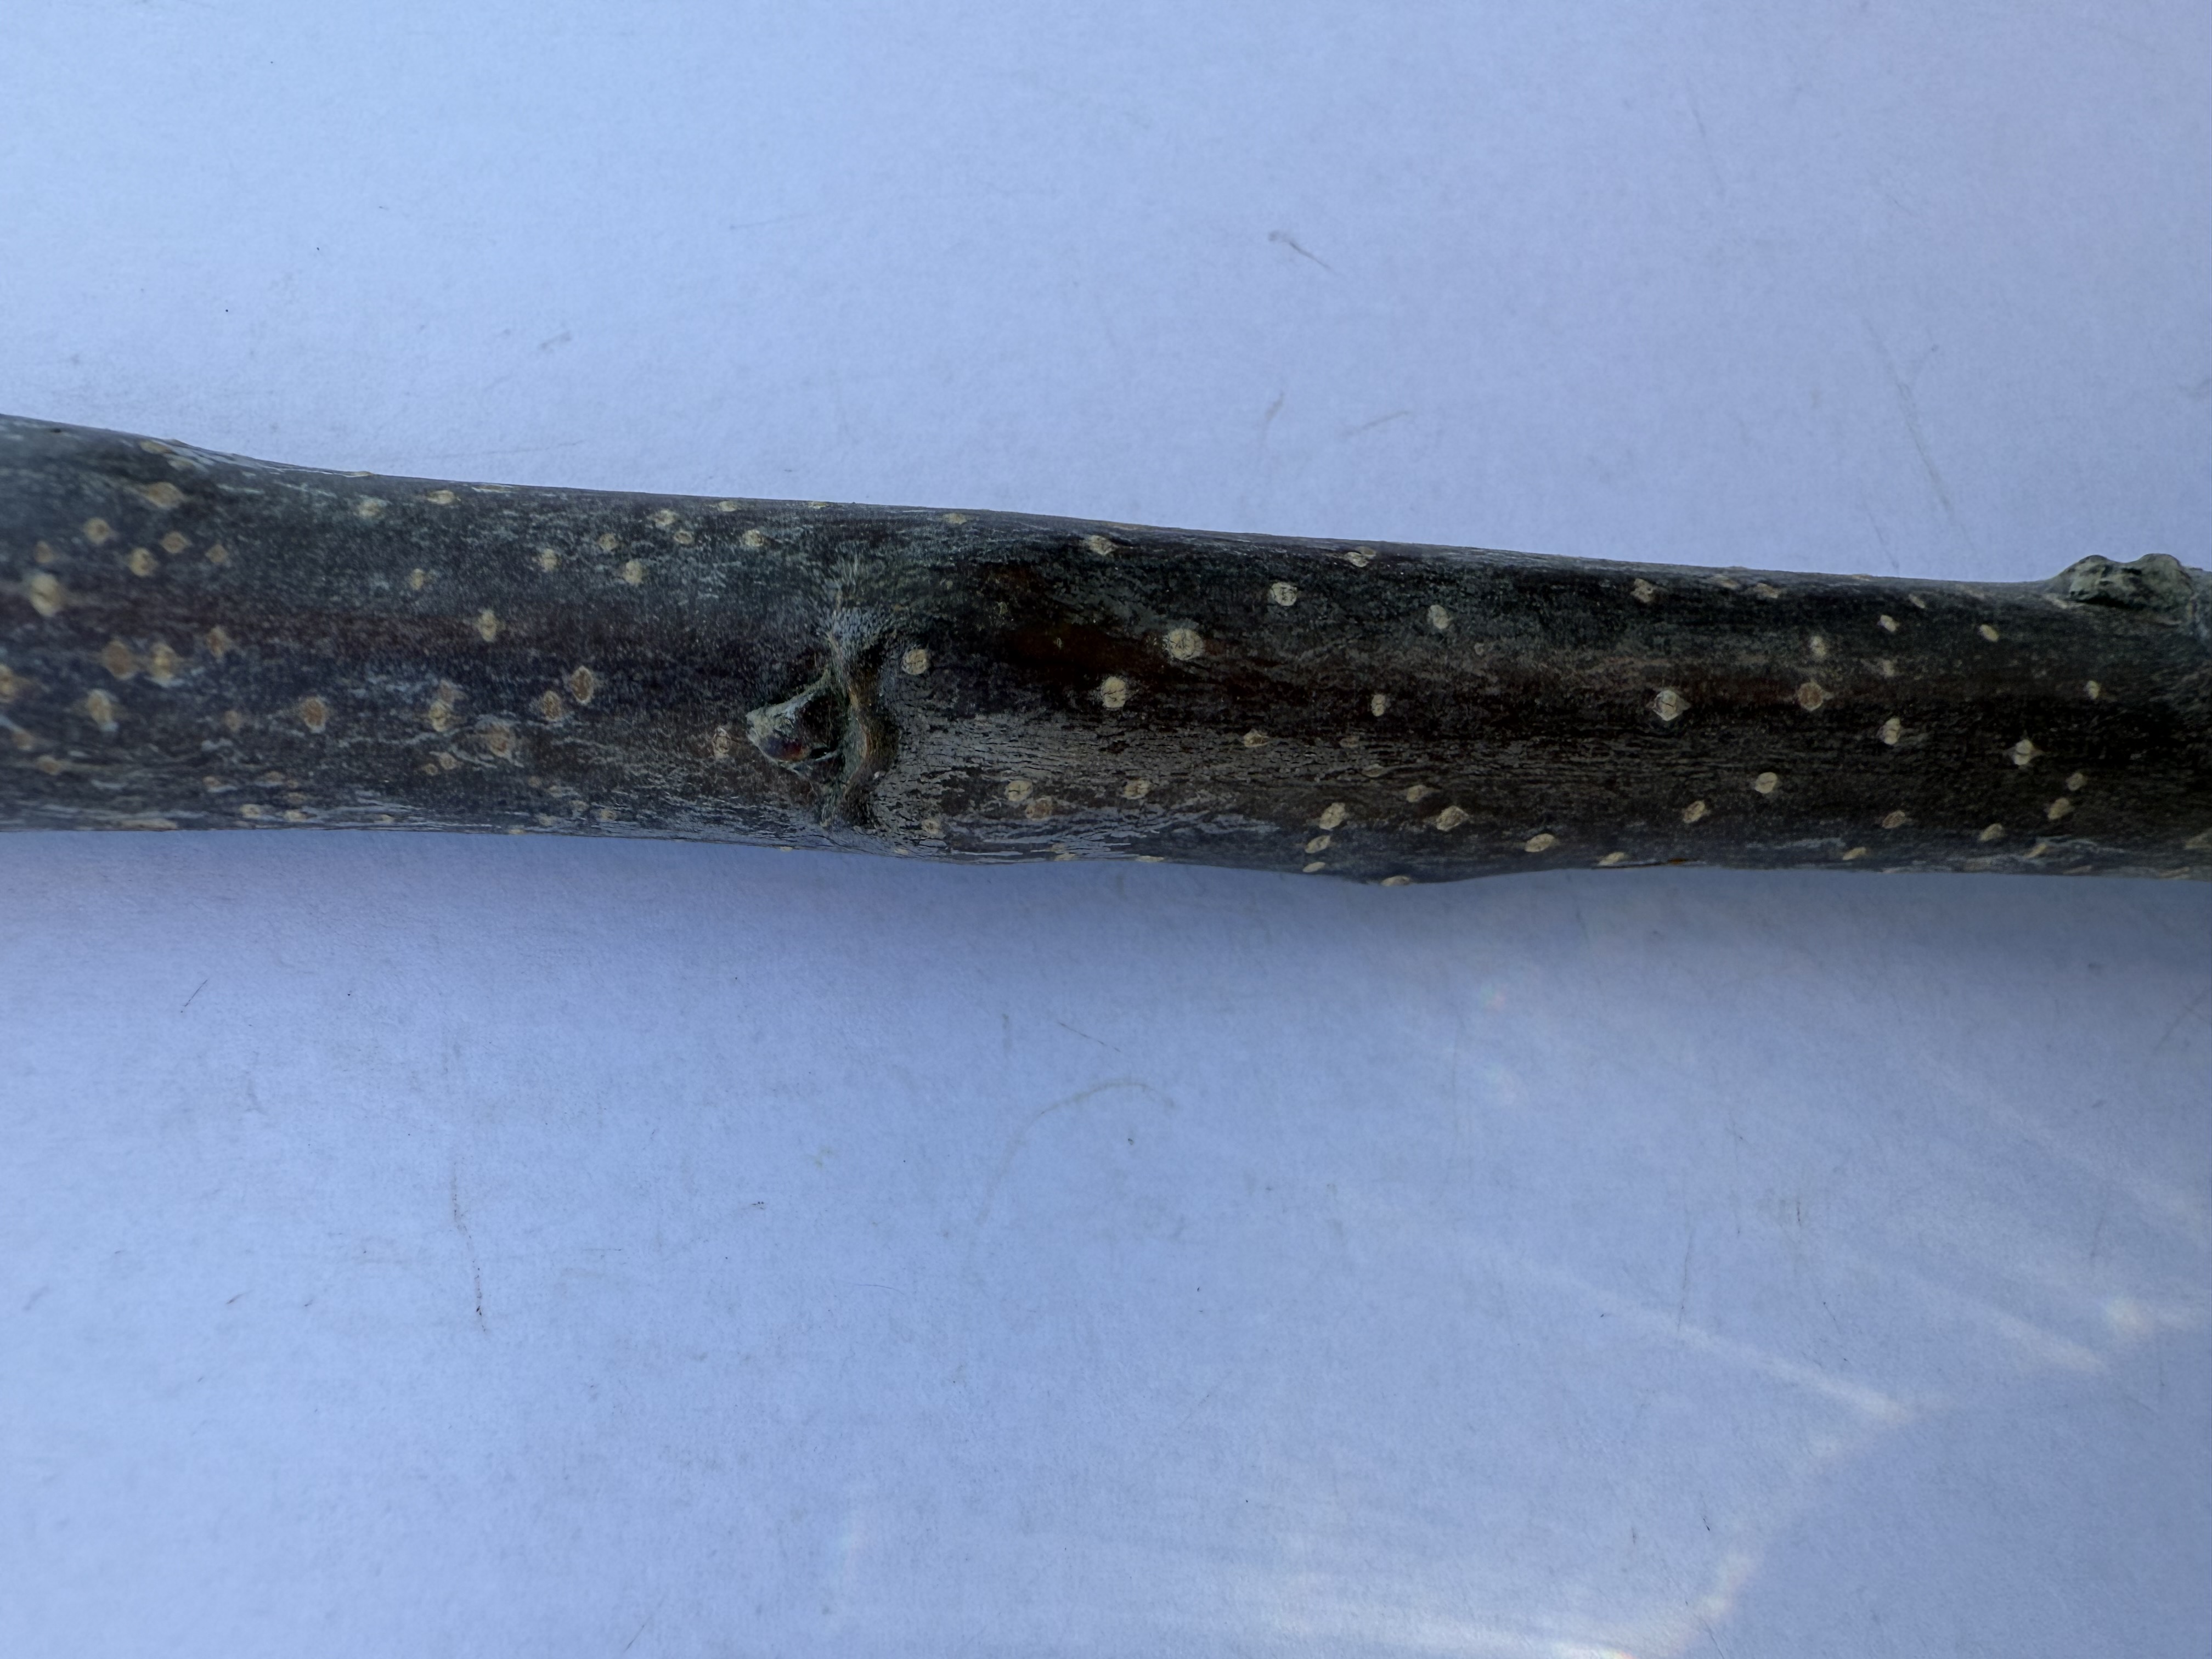
Variety: Golden Apple